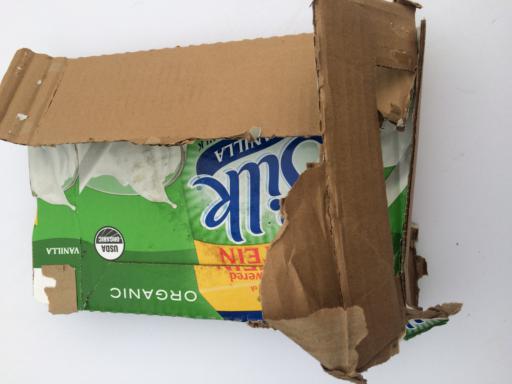
Waste category: cardboard